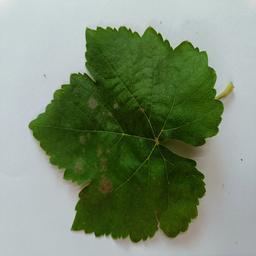
Label: Powdery Mildew